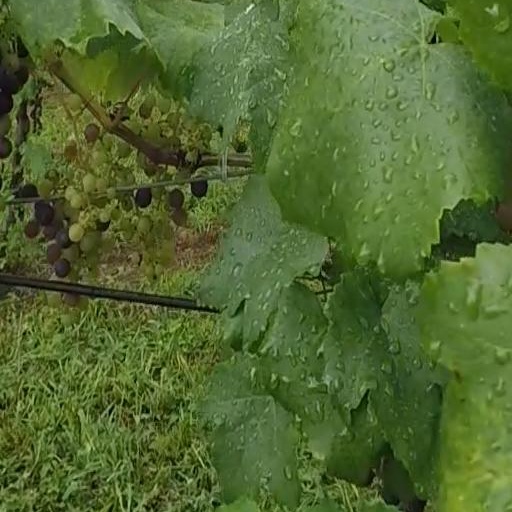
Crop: grape